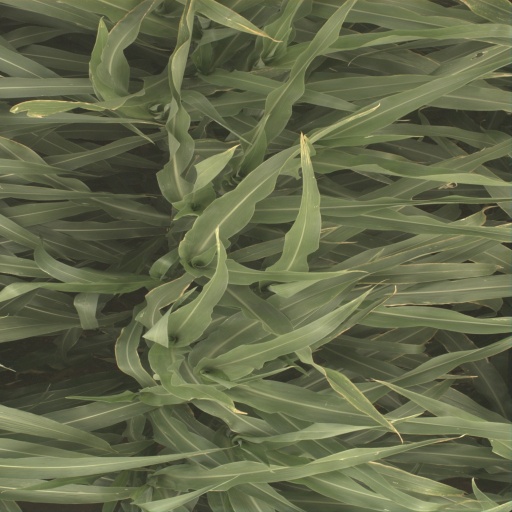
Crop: sorghum